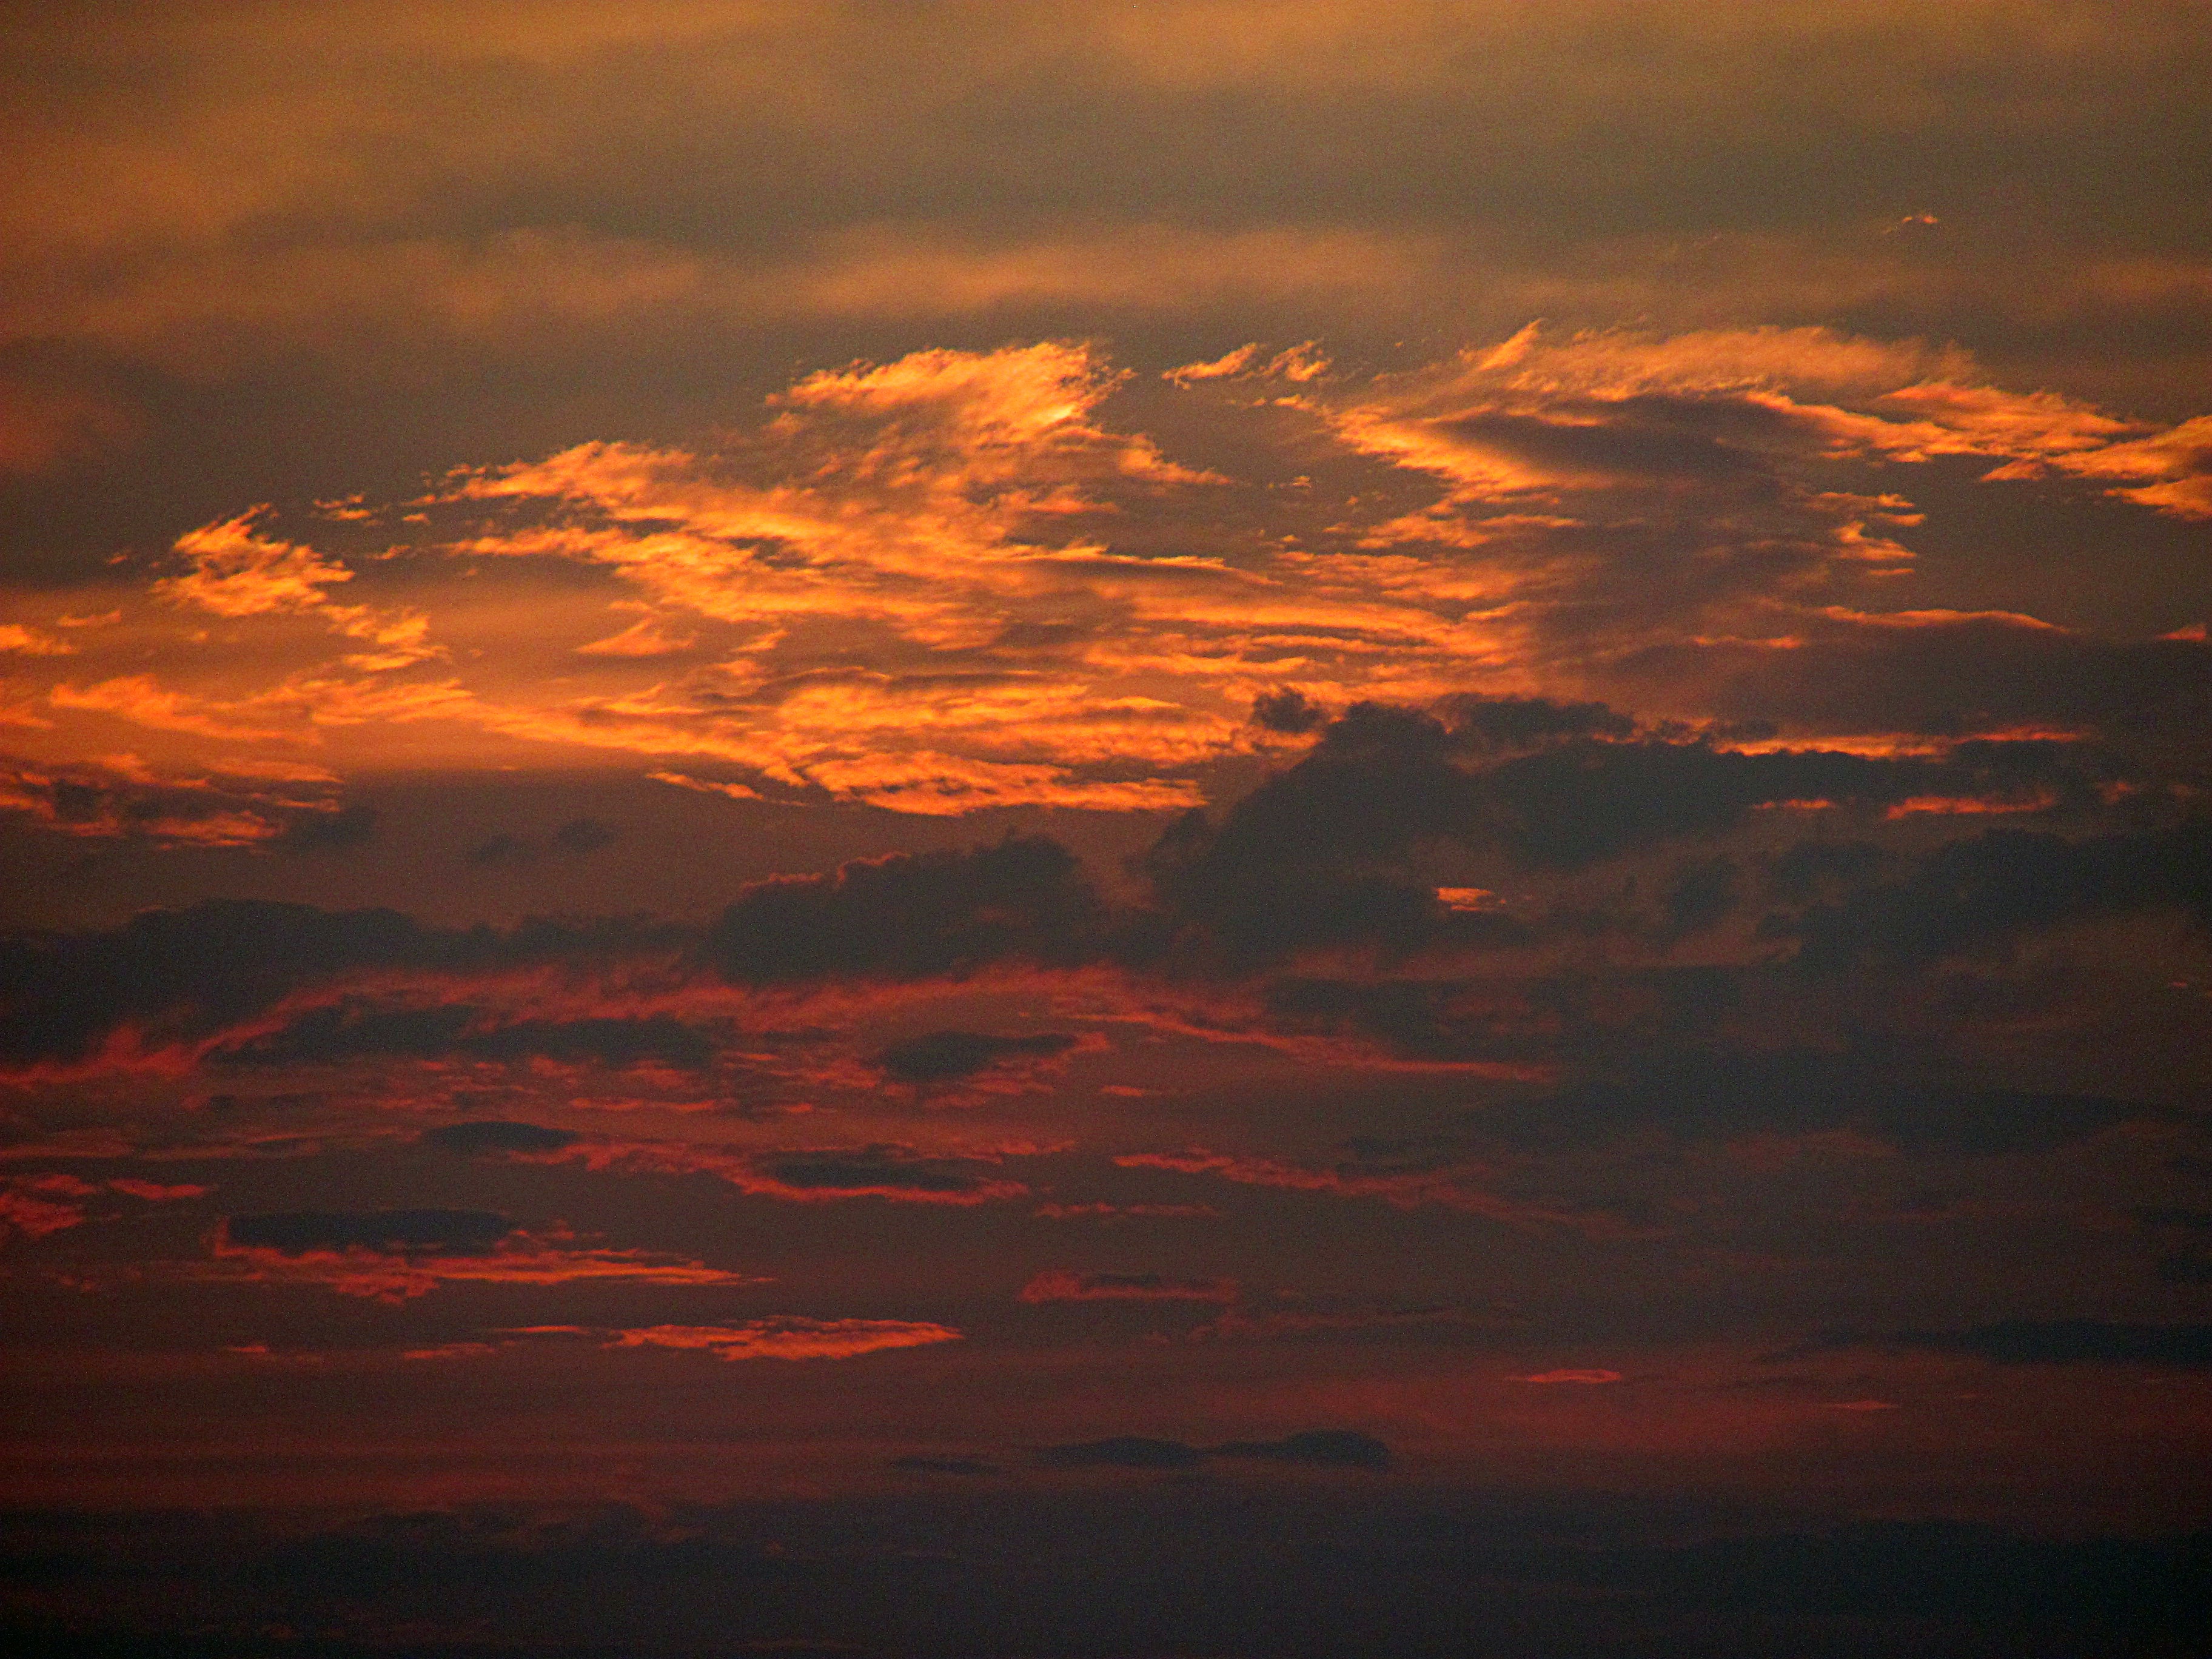
horizon, cloud, sky, sunrise, sunset, dawn, atmosphere, summer, dusk, evening, cumulus, night sky, clouds, eventide, firmament, afterglow, meteorological phenomenon, red sky at morning